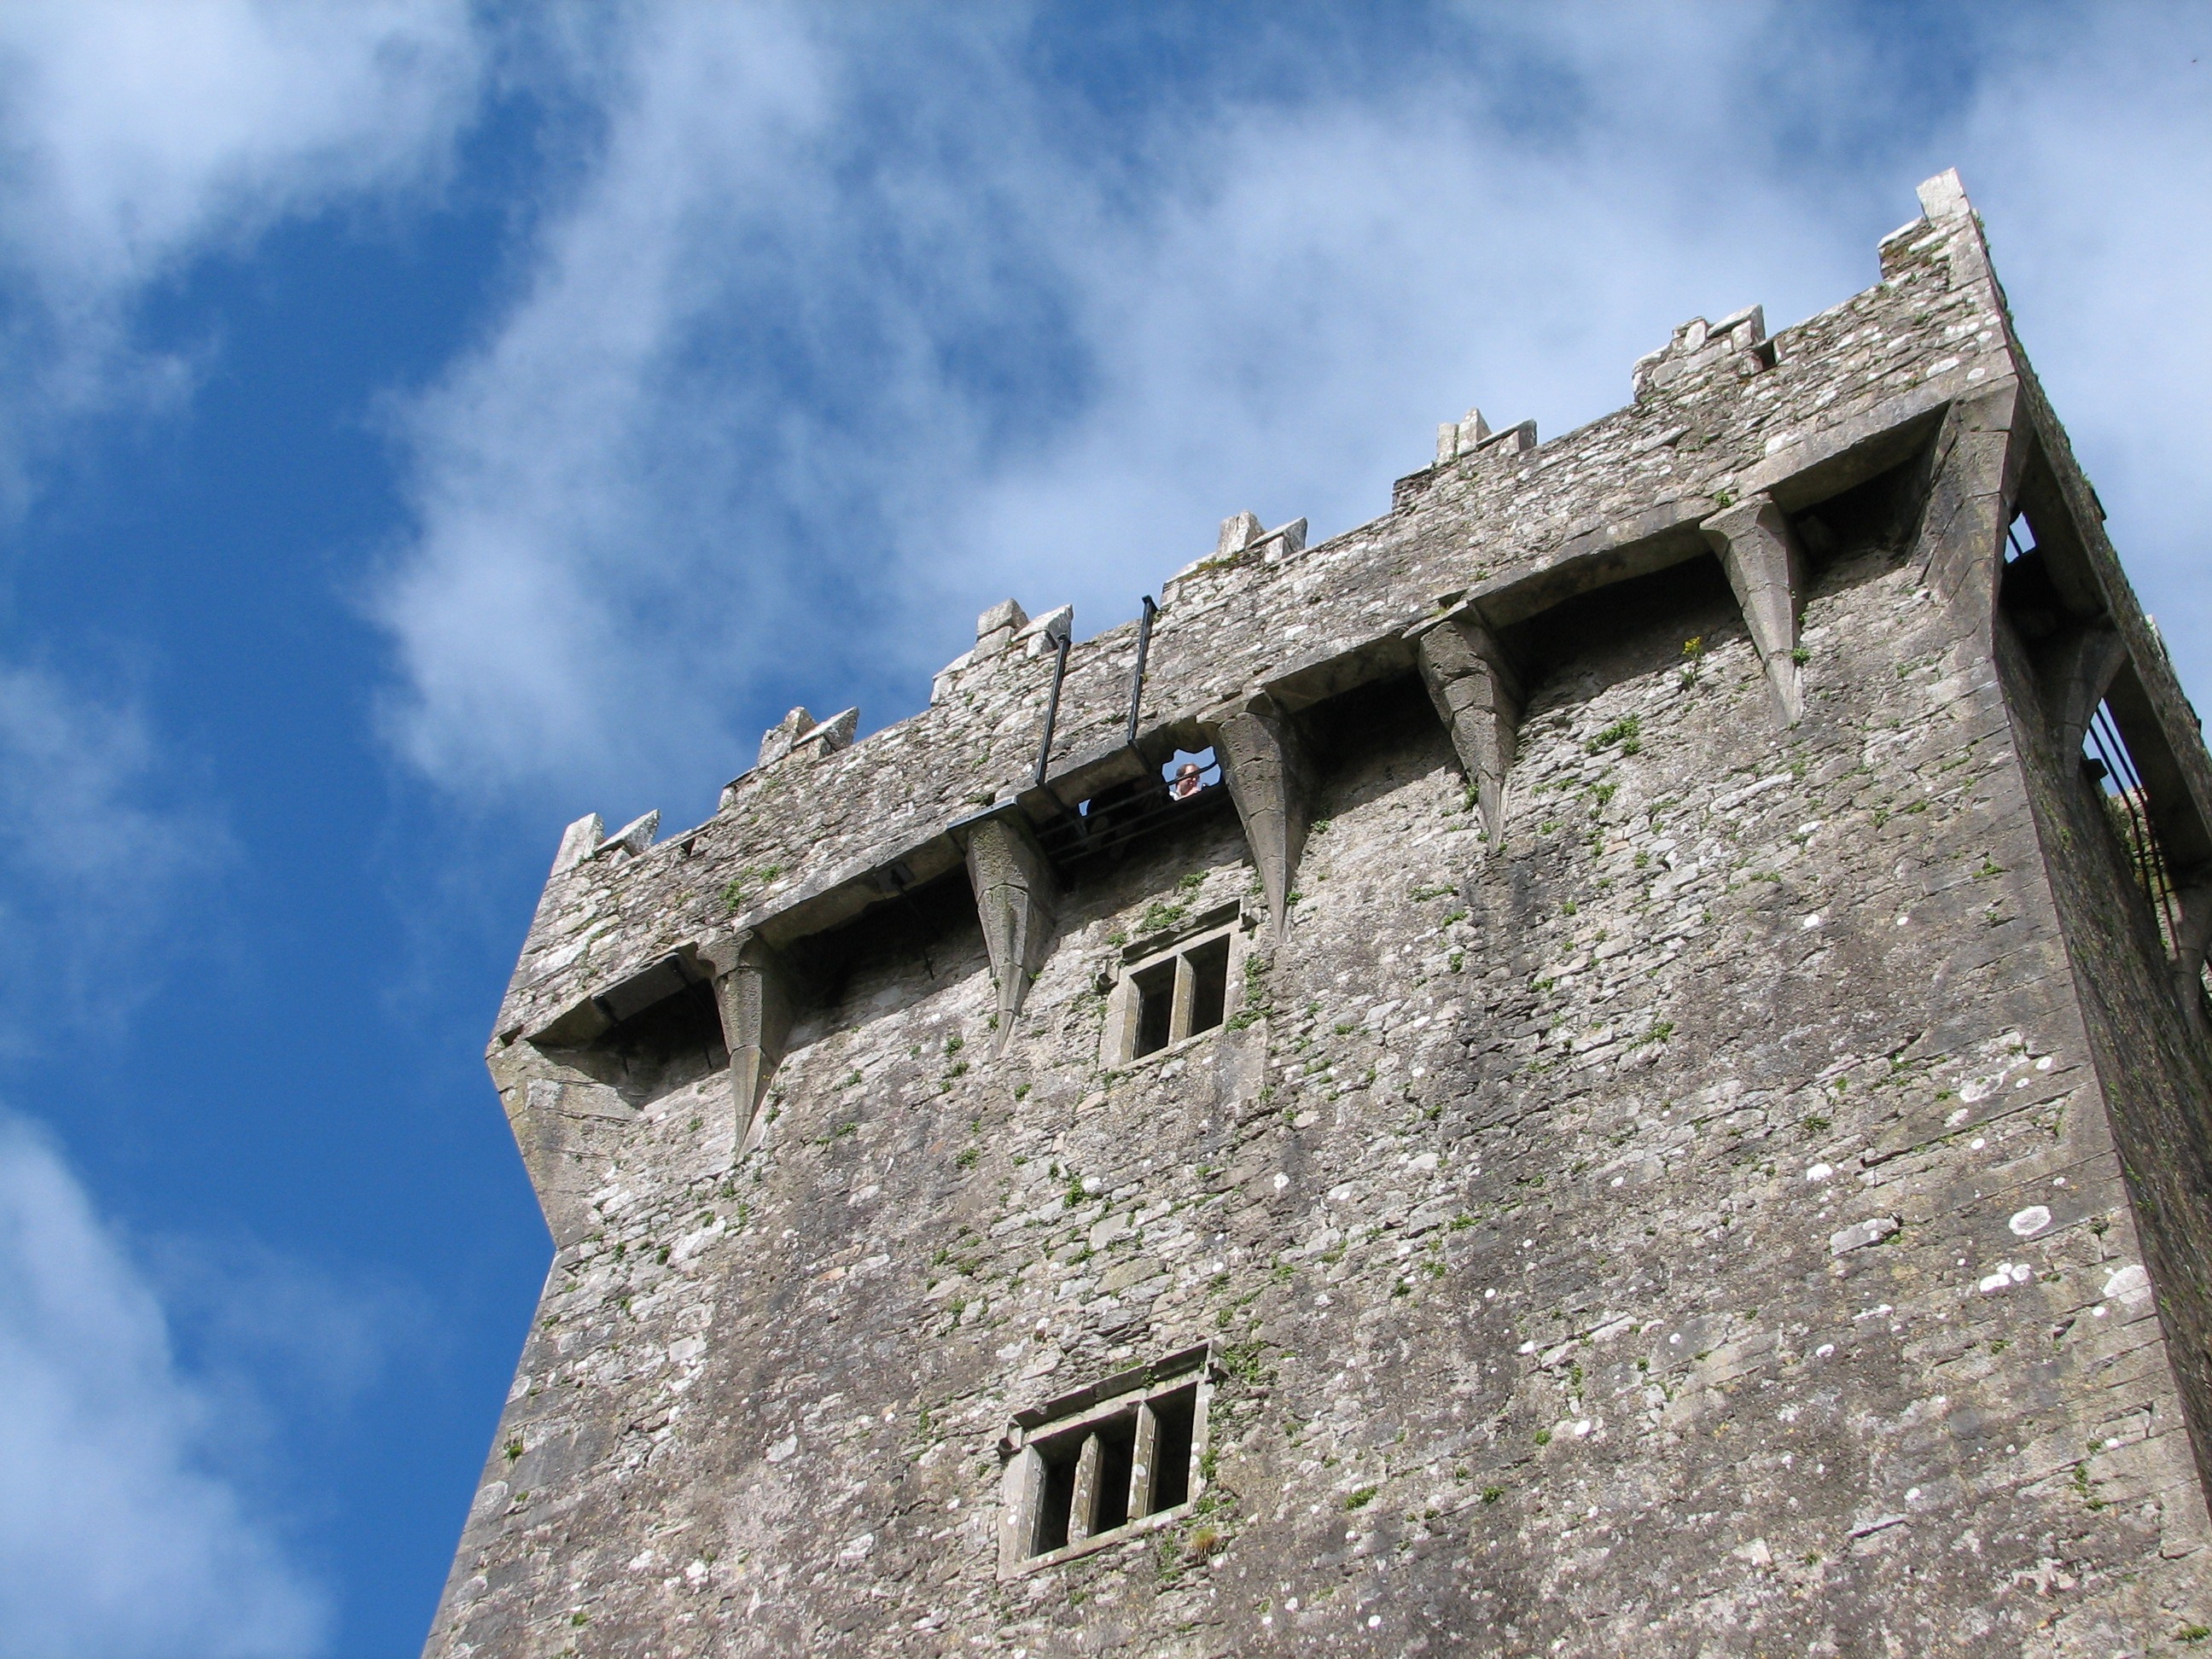
building, chateau, wall, tower, castle, facade, chapel, fortification, ruins, monastery, ireland, blarney, ancient history